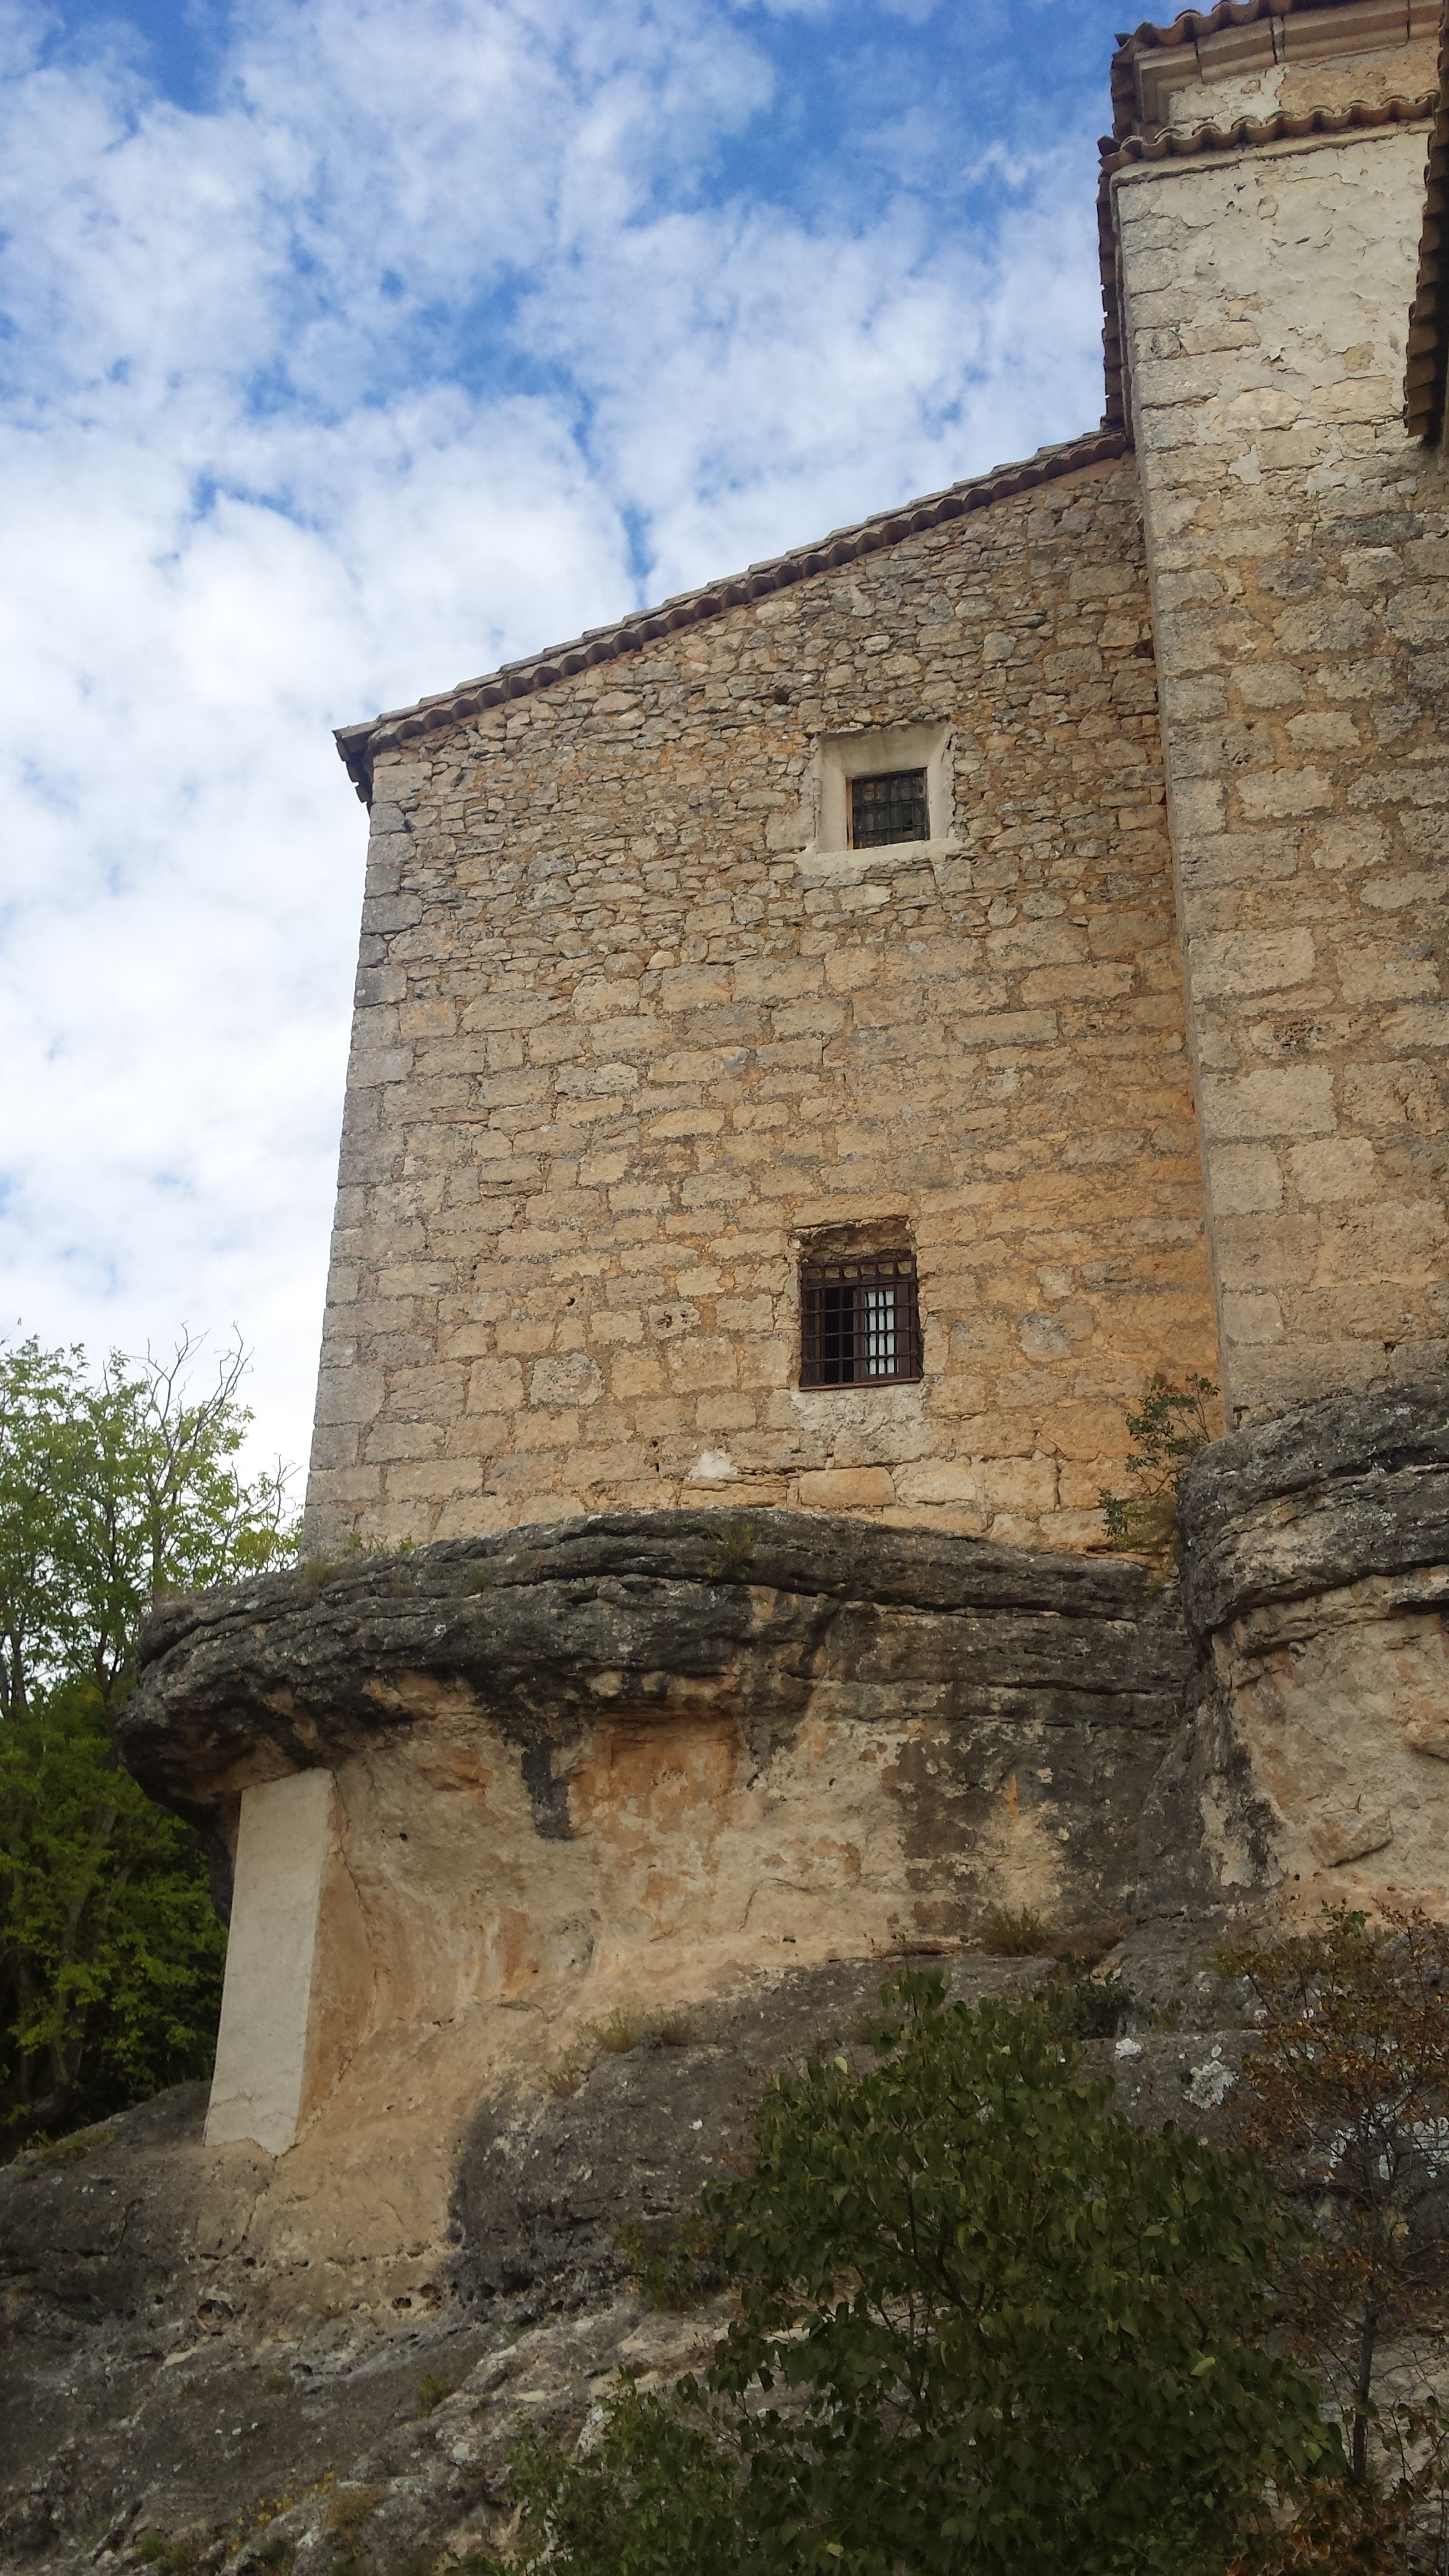
building, chateau, old, city, wall, monument, village, tower, castle, church, chapel, fortification, place of worship, ruins, monastery, guadalajara, hermitage, middle ages, rural area, ancient history, spanish missions in california, au n